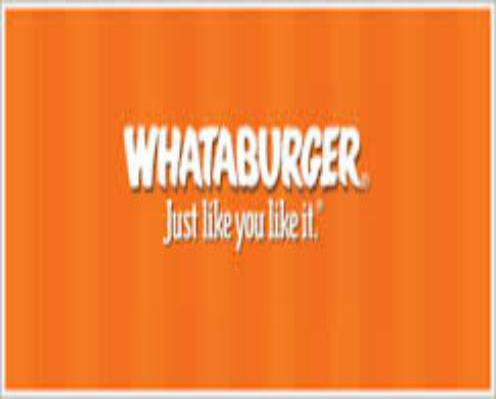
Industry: Clothes